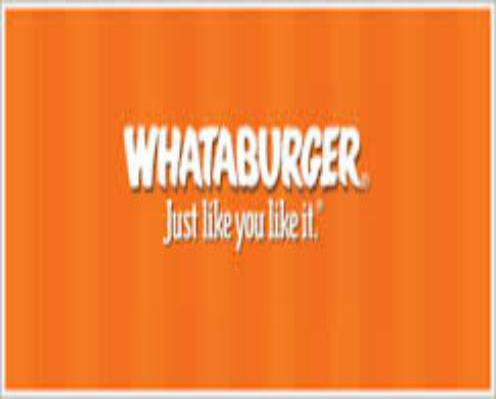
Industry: Clothes